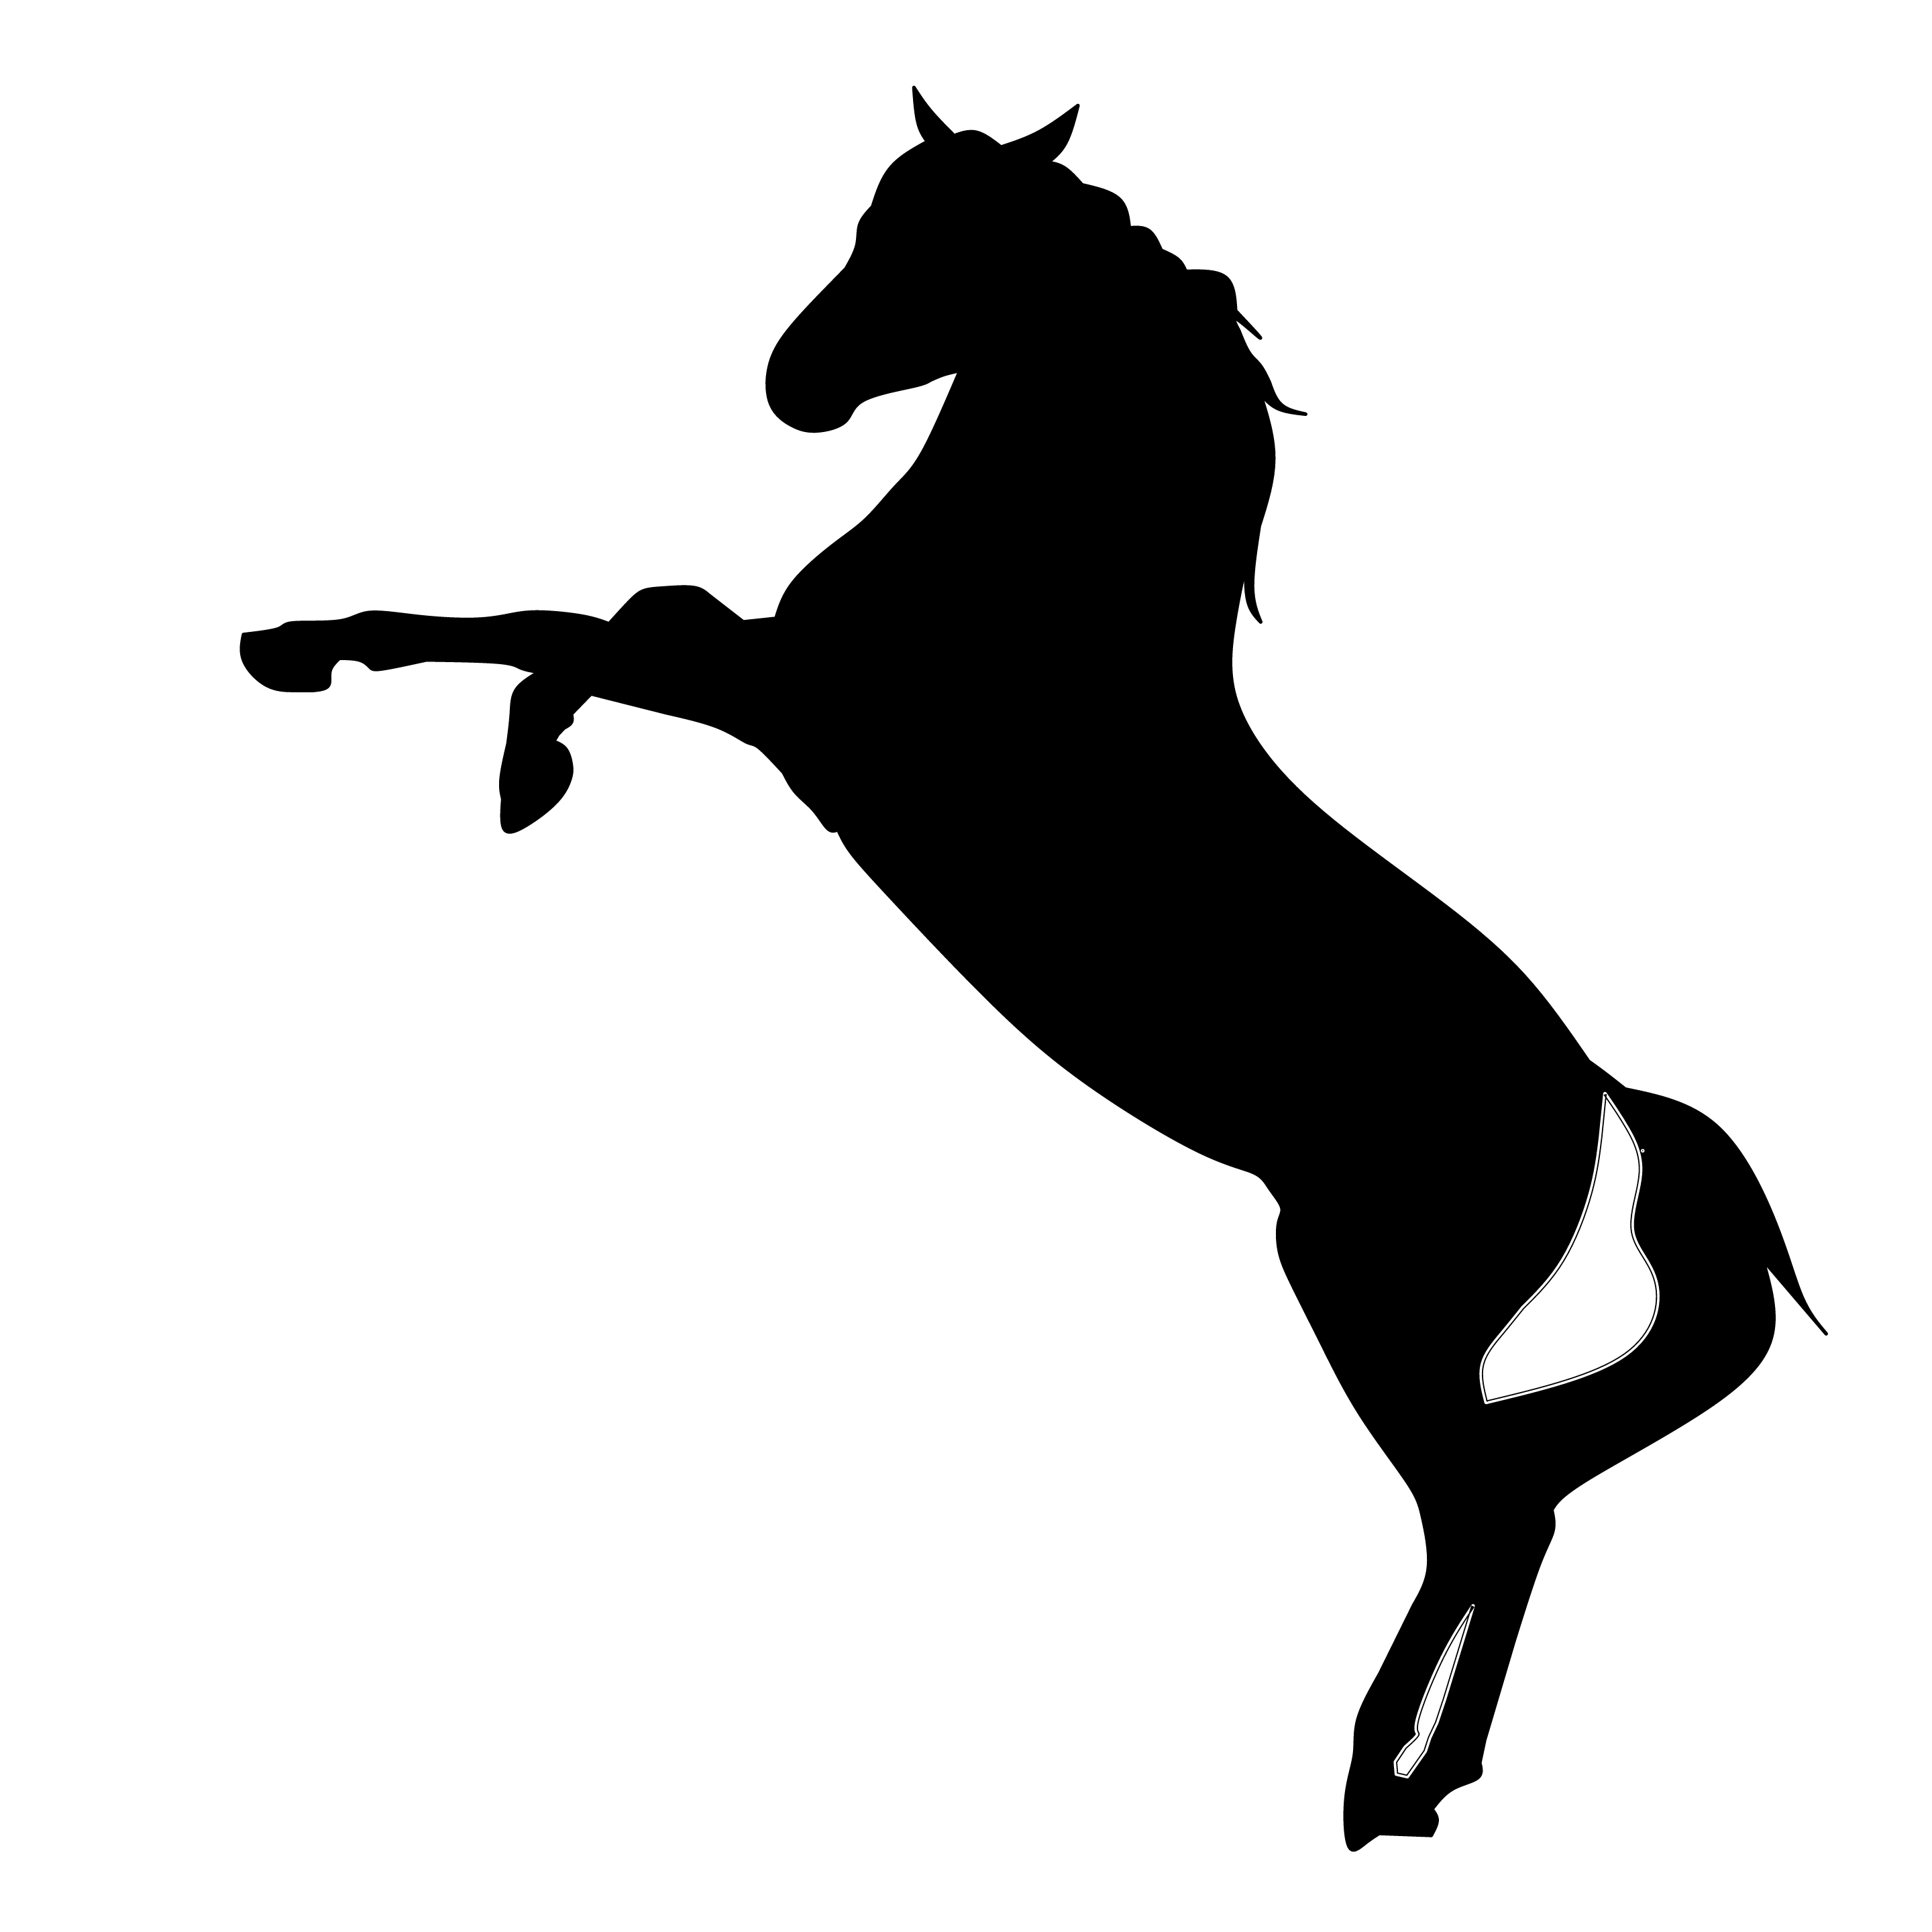
horse, wild, mustang, rearing, racer, silhouette, stallion, animal, galloping, jumping, mustang horse, mane, mare, animal figure, black and white, tail, clip art